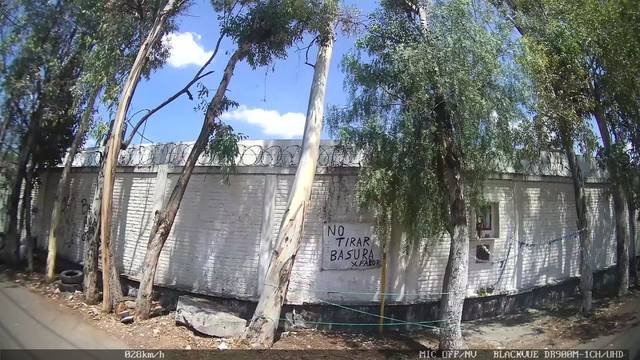
Region: Mexico
Coordinates: 19.462, -99.098